Glafira Alymova

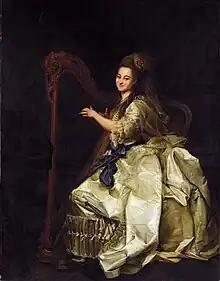
Glafira Alymova playing the harp (after Dimitri Levicki)

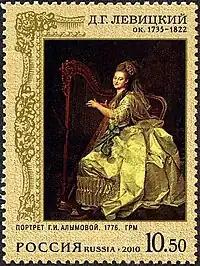
Alymova commemorated on a 10.50-rouble stamp, 2010

Glafira Ivanovna Alymova (1758–1826) was a Russian lady in waiting and harpist.